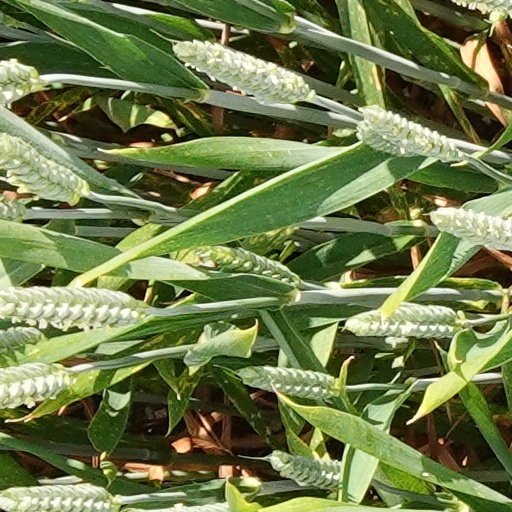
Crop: wheat